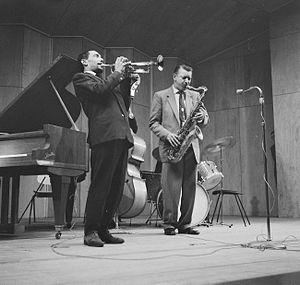
Jean-Jacques Sels dit Jack Sels, né le 29 janvier 1922 à Berchem et mort le 21 mars 1970 à Anvers, est un saxophoniste, compositeur et arrangeur belge qui, après la Seconde Guerre mondiale, devint l'un des musiciens les plus influents dans l'histoire du jazz belge.